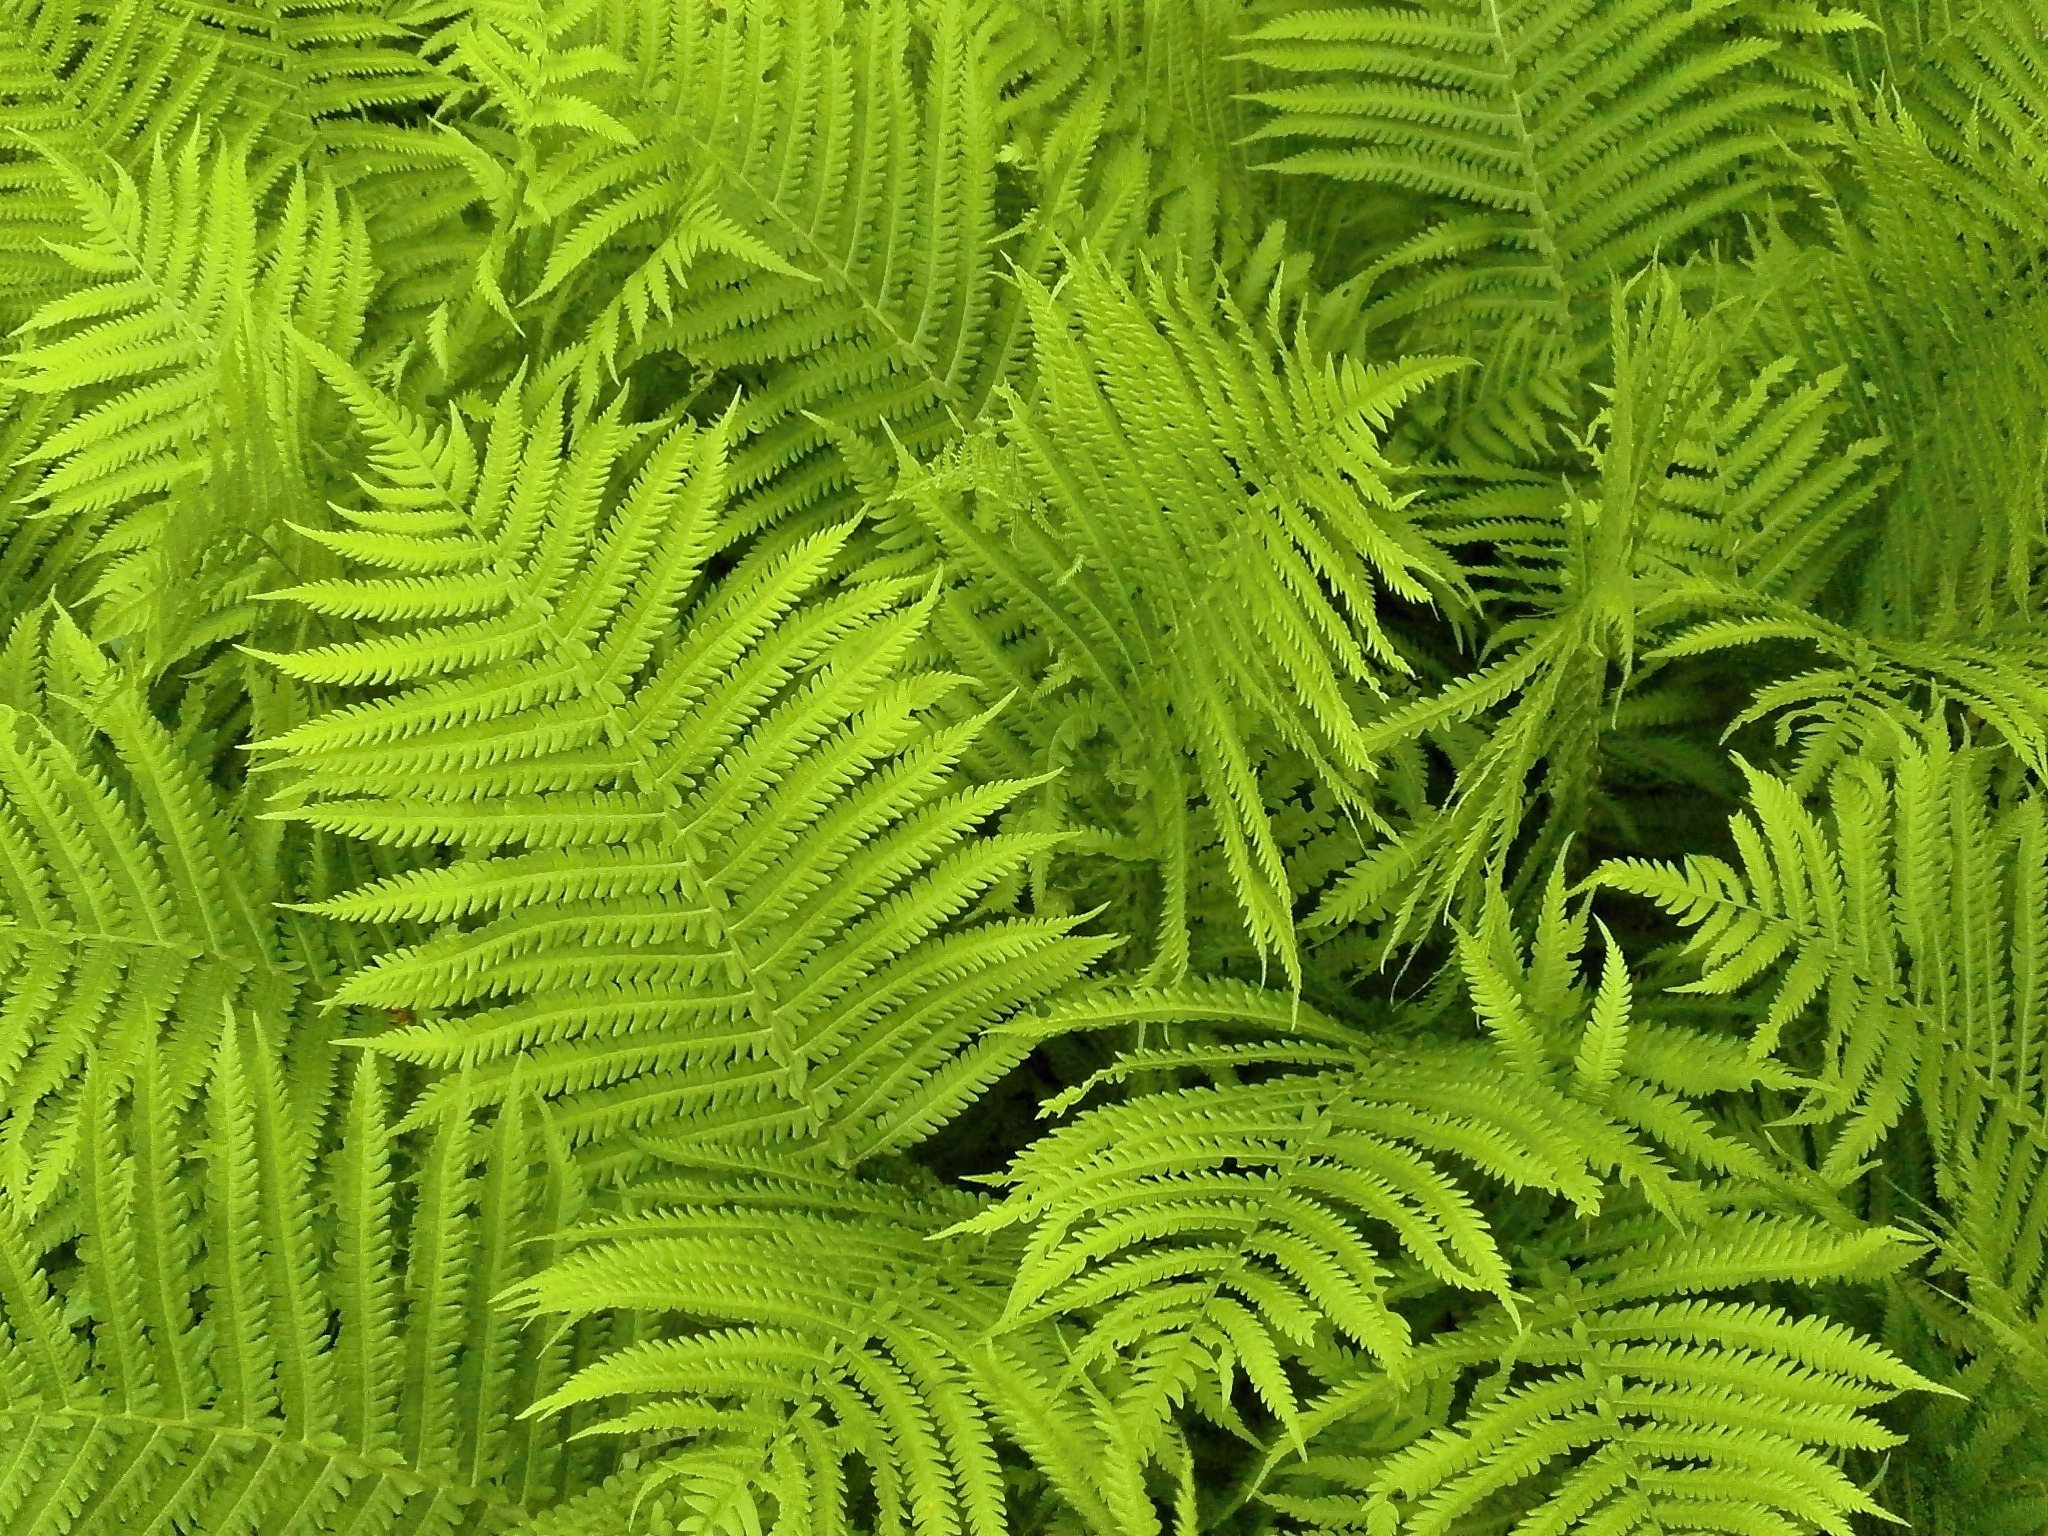
plant, texture, leaf, flower, green, botany, fern, vegetation, fern leaves, plant stem, land plant, ferns and horsetails, vascular plant, ostrich fern, fern plants